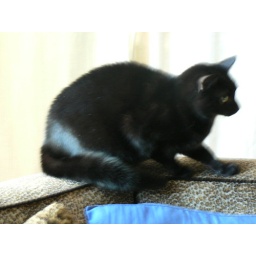
The cat remains unamused by this large, towering animal that has been assembled in the living room.